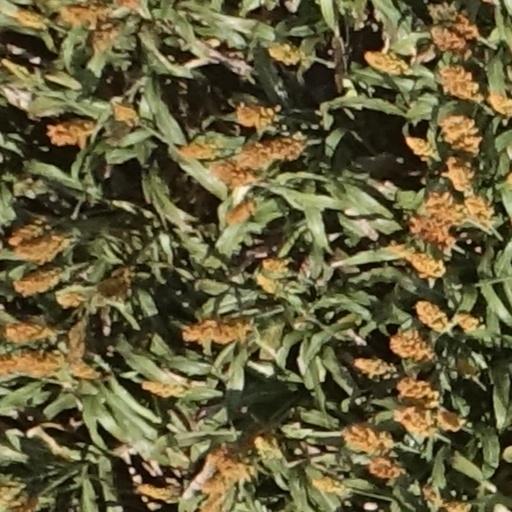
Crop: sorghum